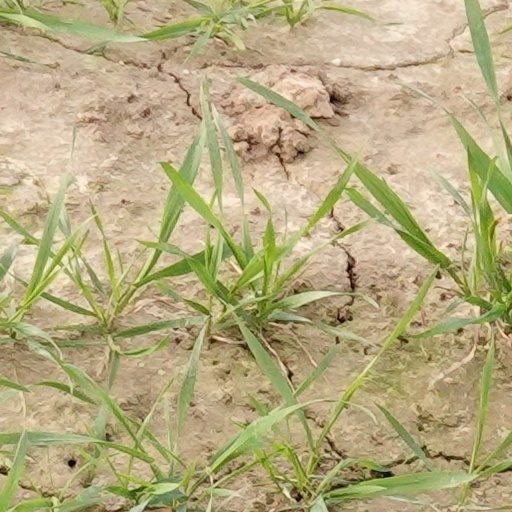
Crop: wheat